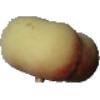
Label: Peach Flat 1